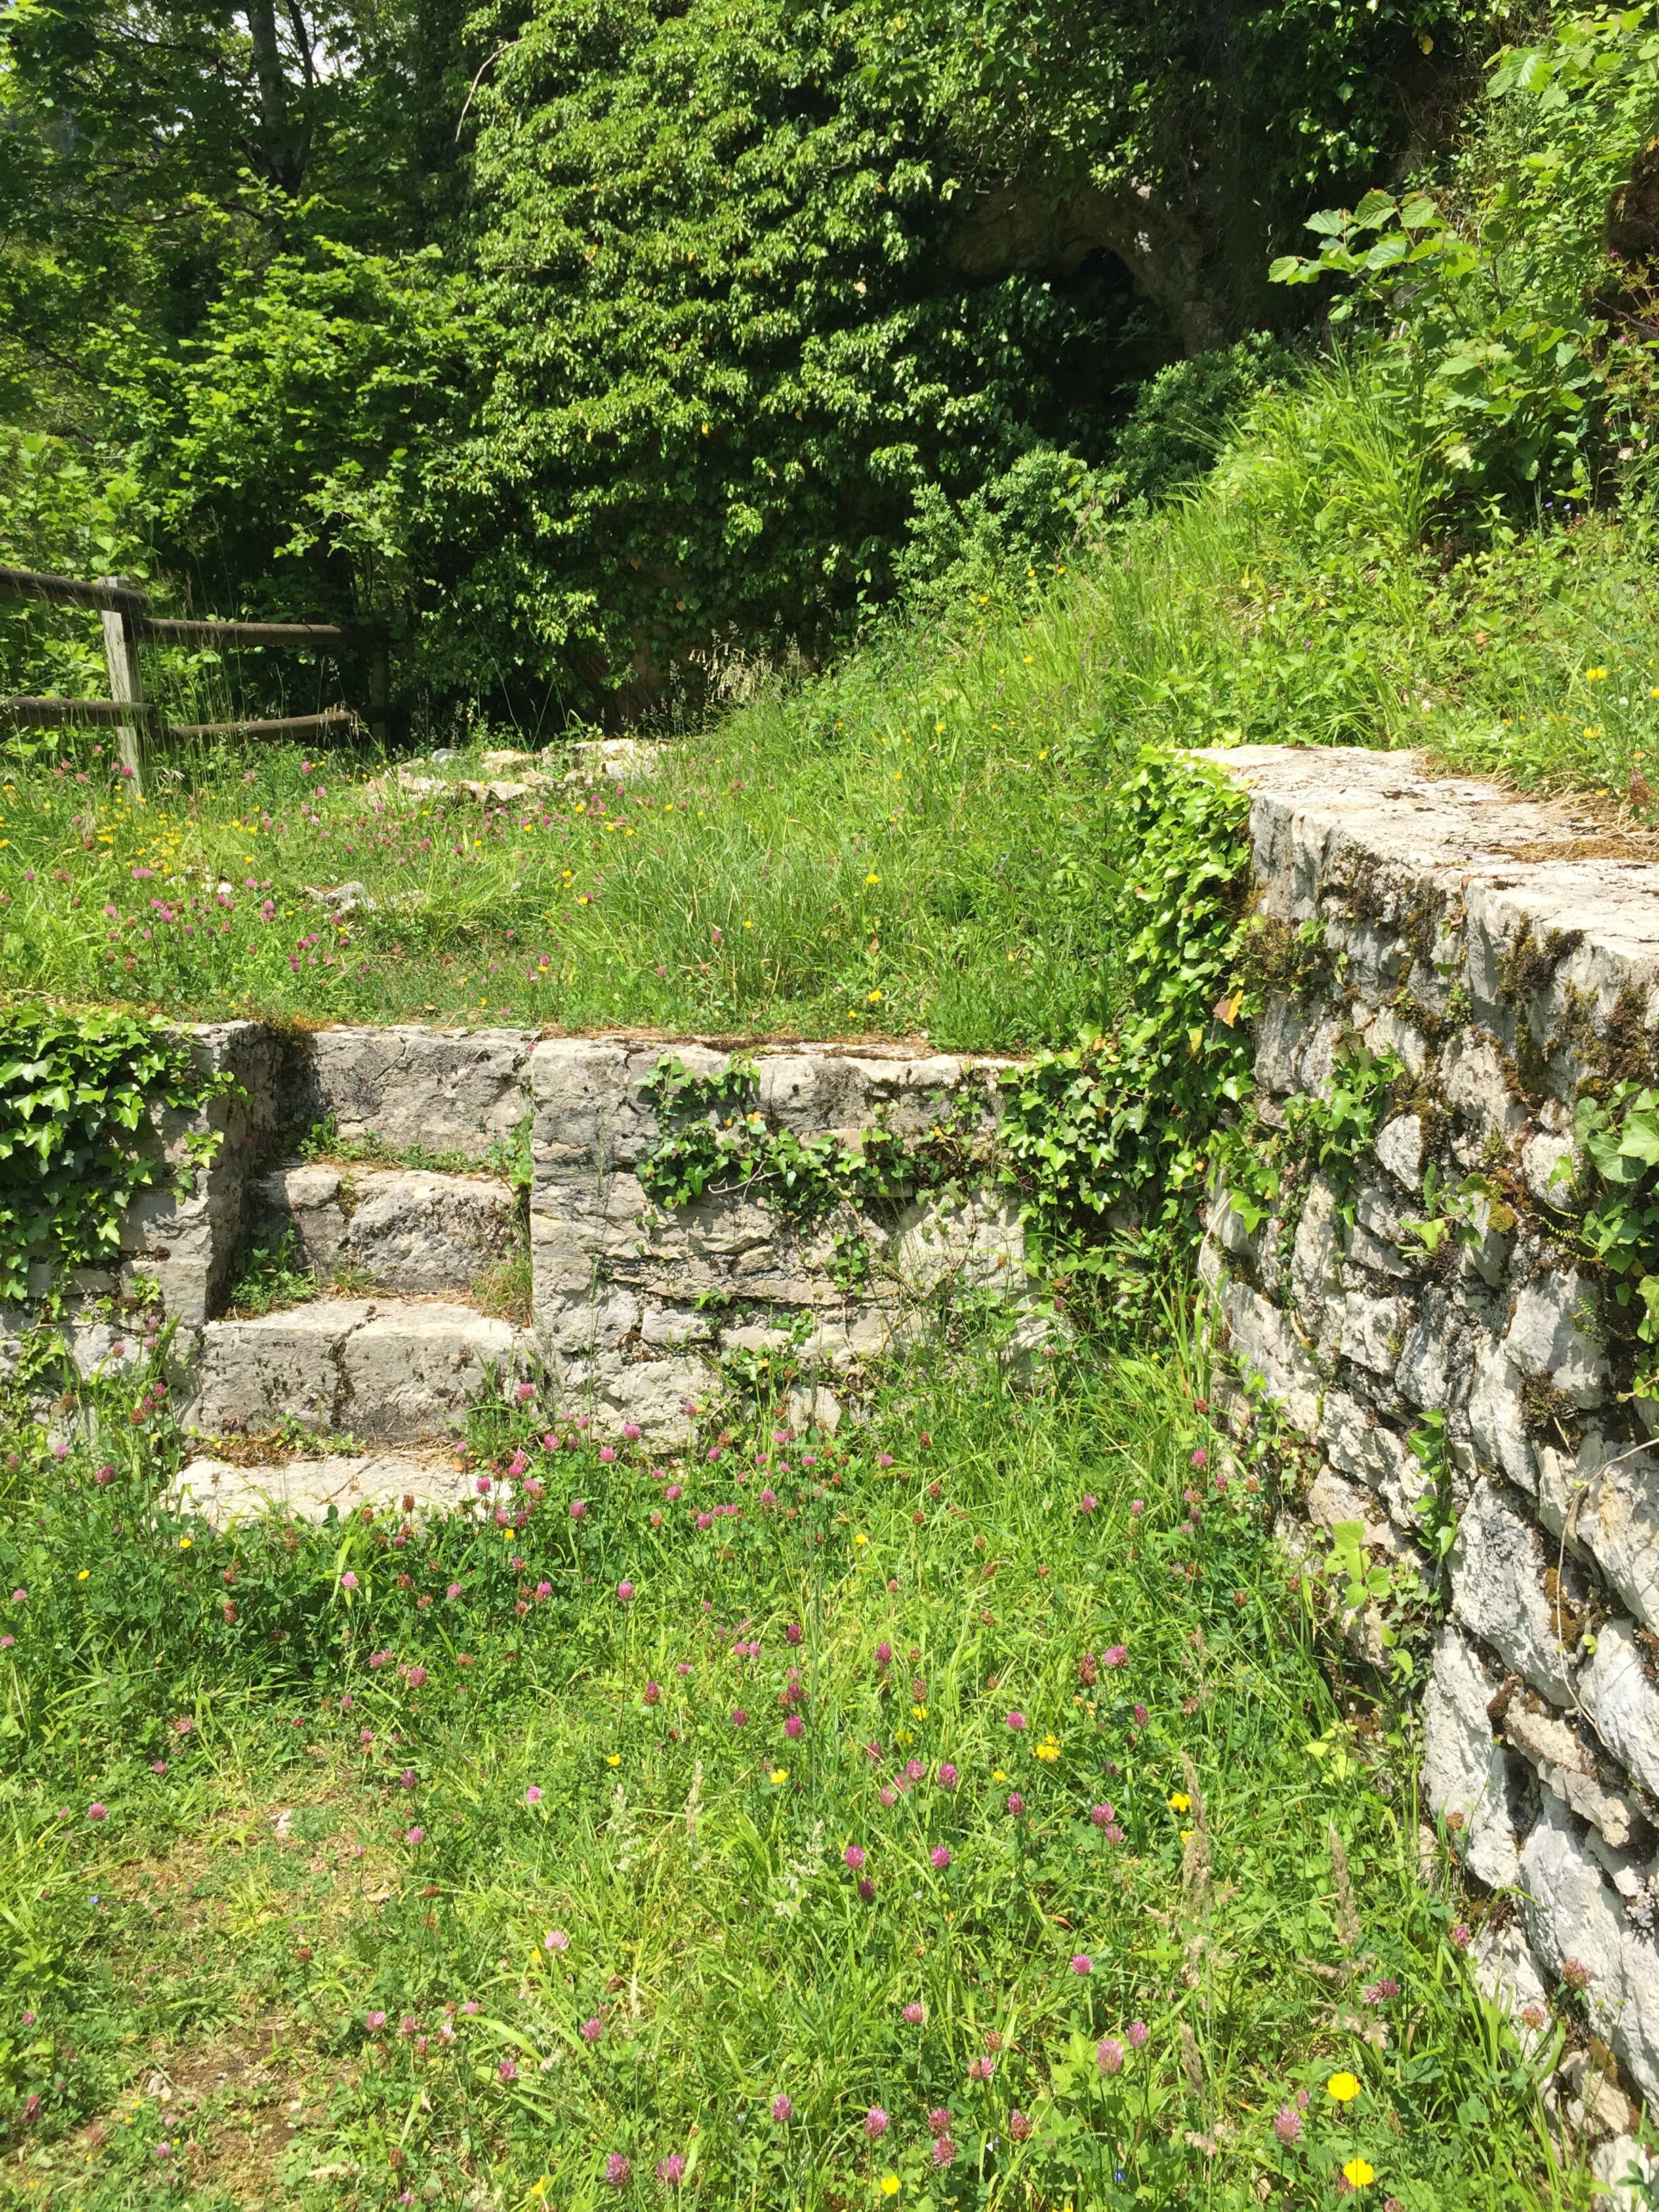
forest, grass, trail, lawn, meadow, flower, wall, stone, walkway, green, backyard, stone wall, ruin, garden, waterway, stairs, shrub, switzerland, hermitage, woodland, yard, st ursanne